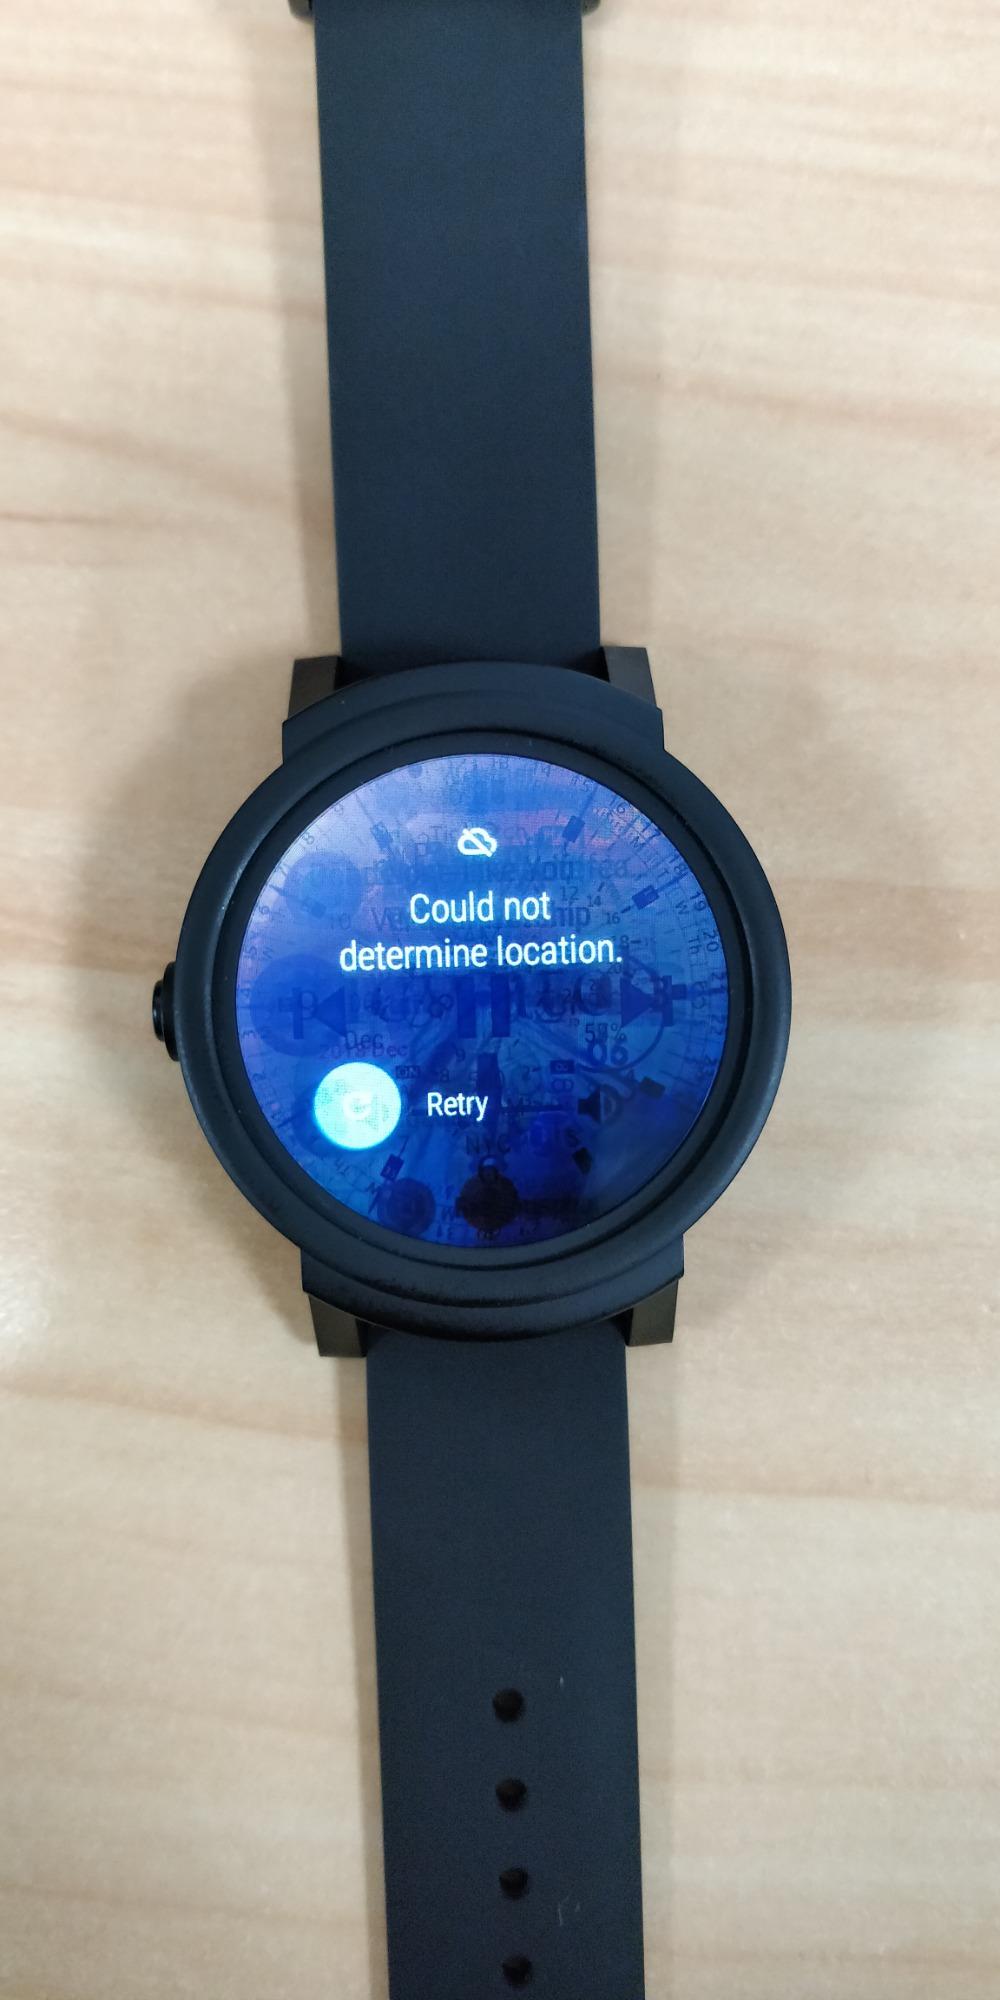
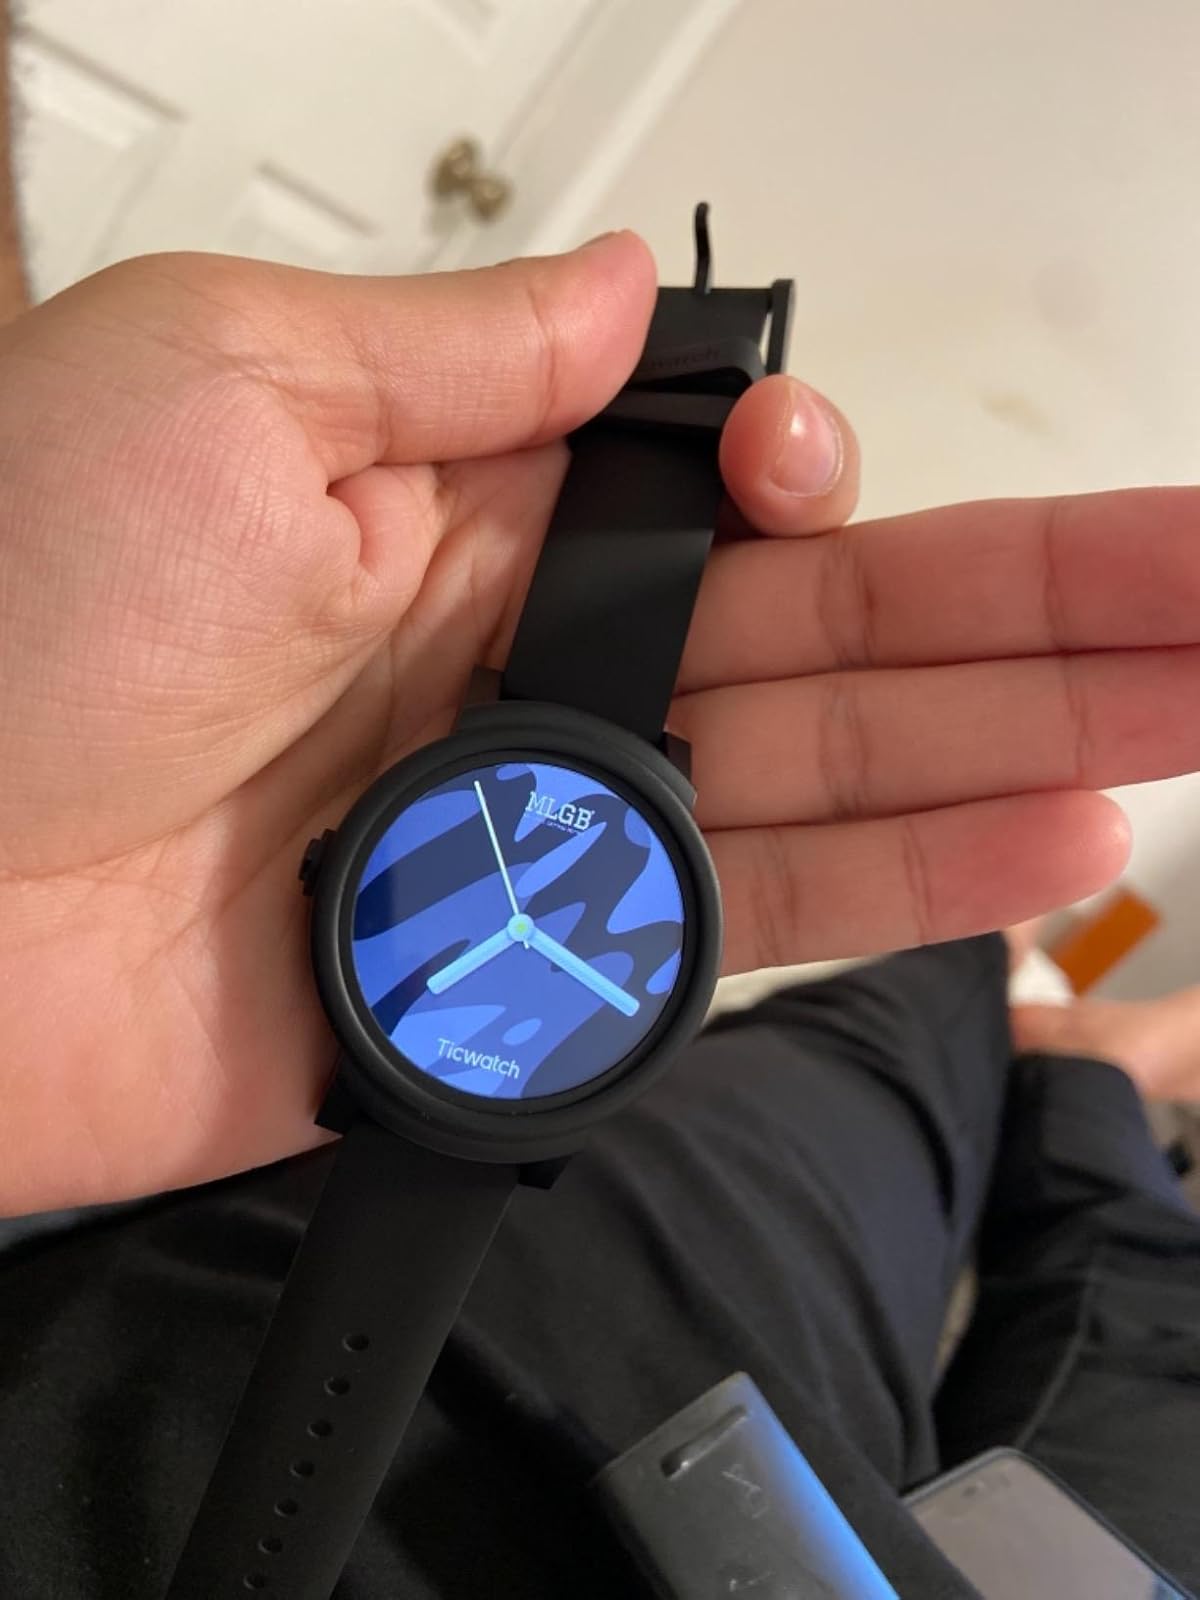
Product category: smartwatch
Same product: yes